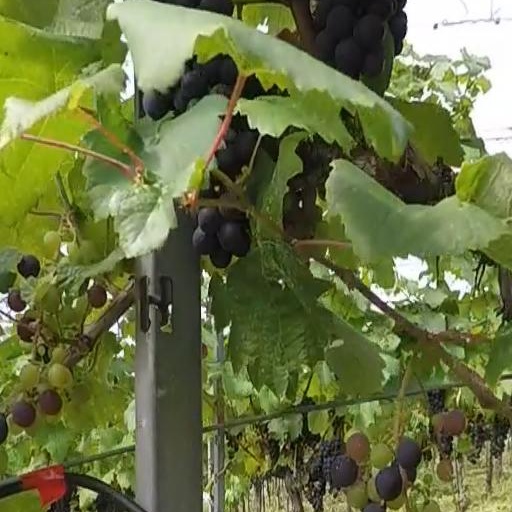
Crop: grape